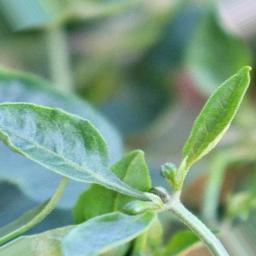
Label: mites_and_trips